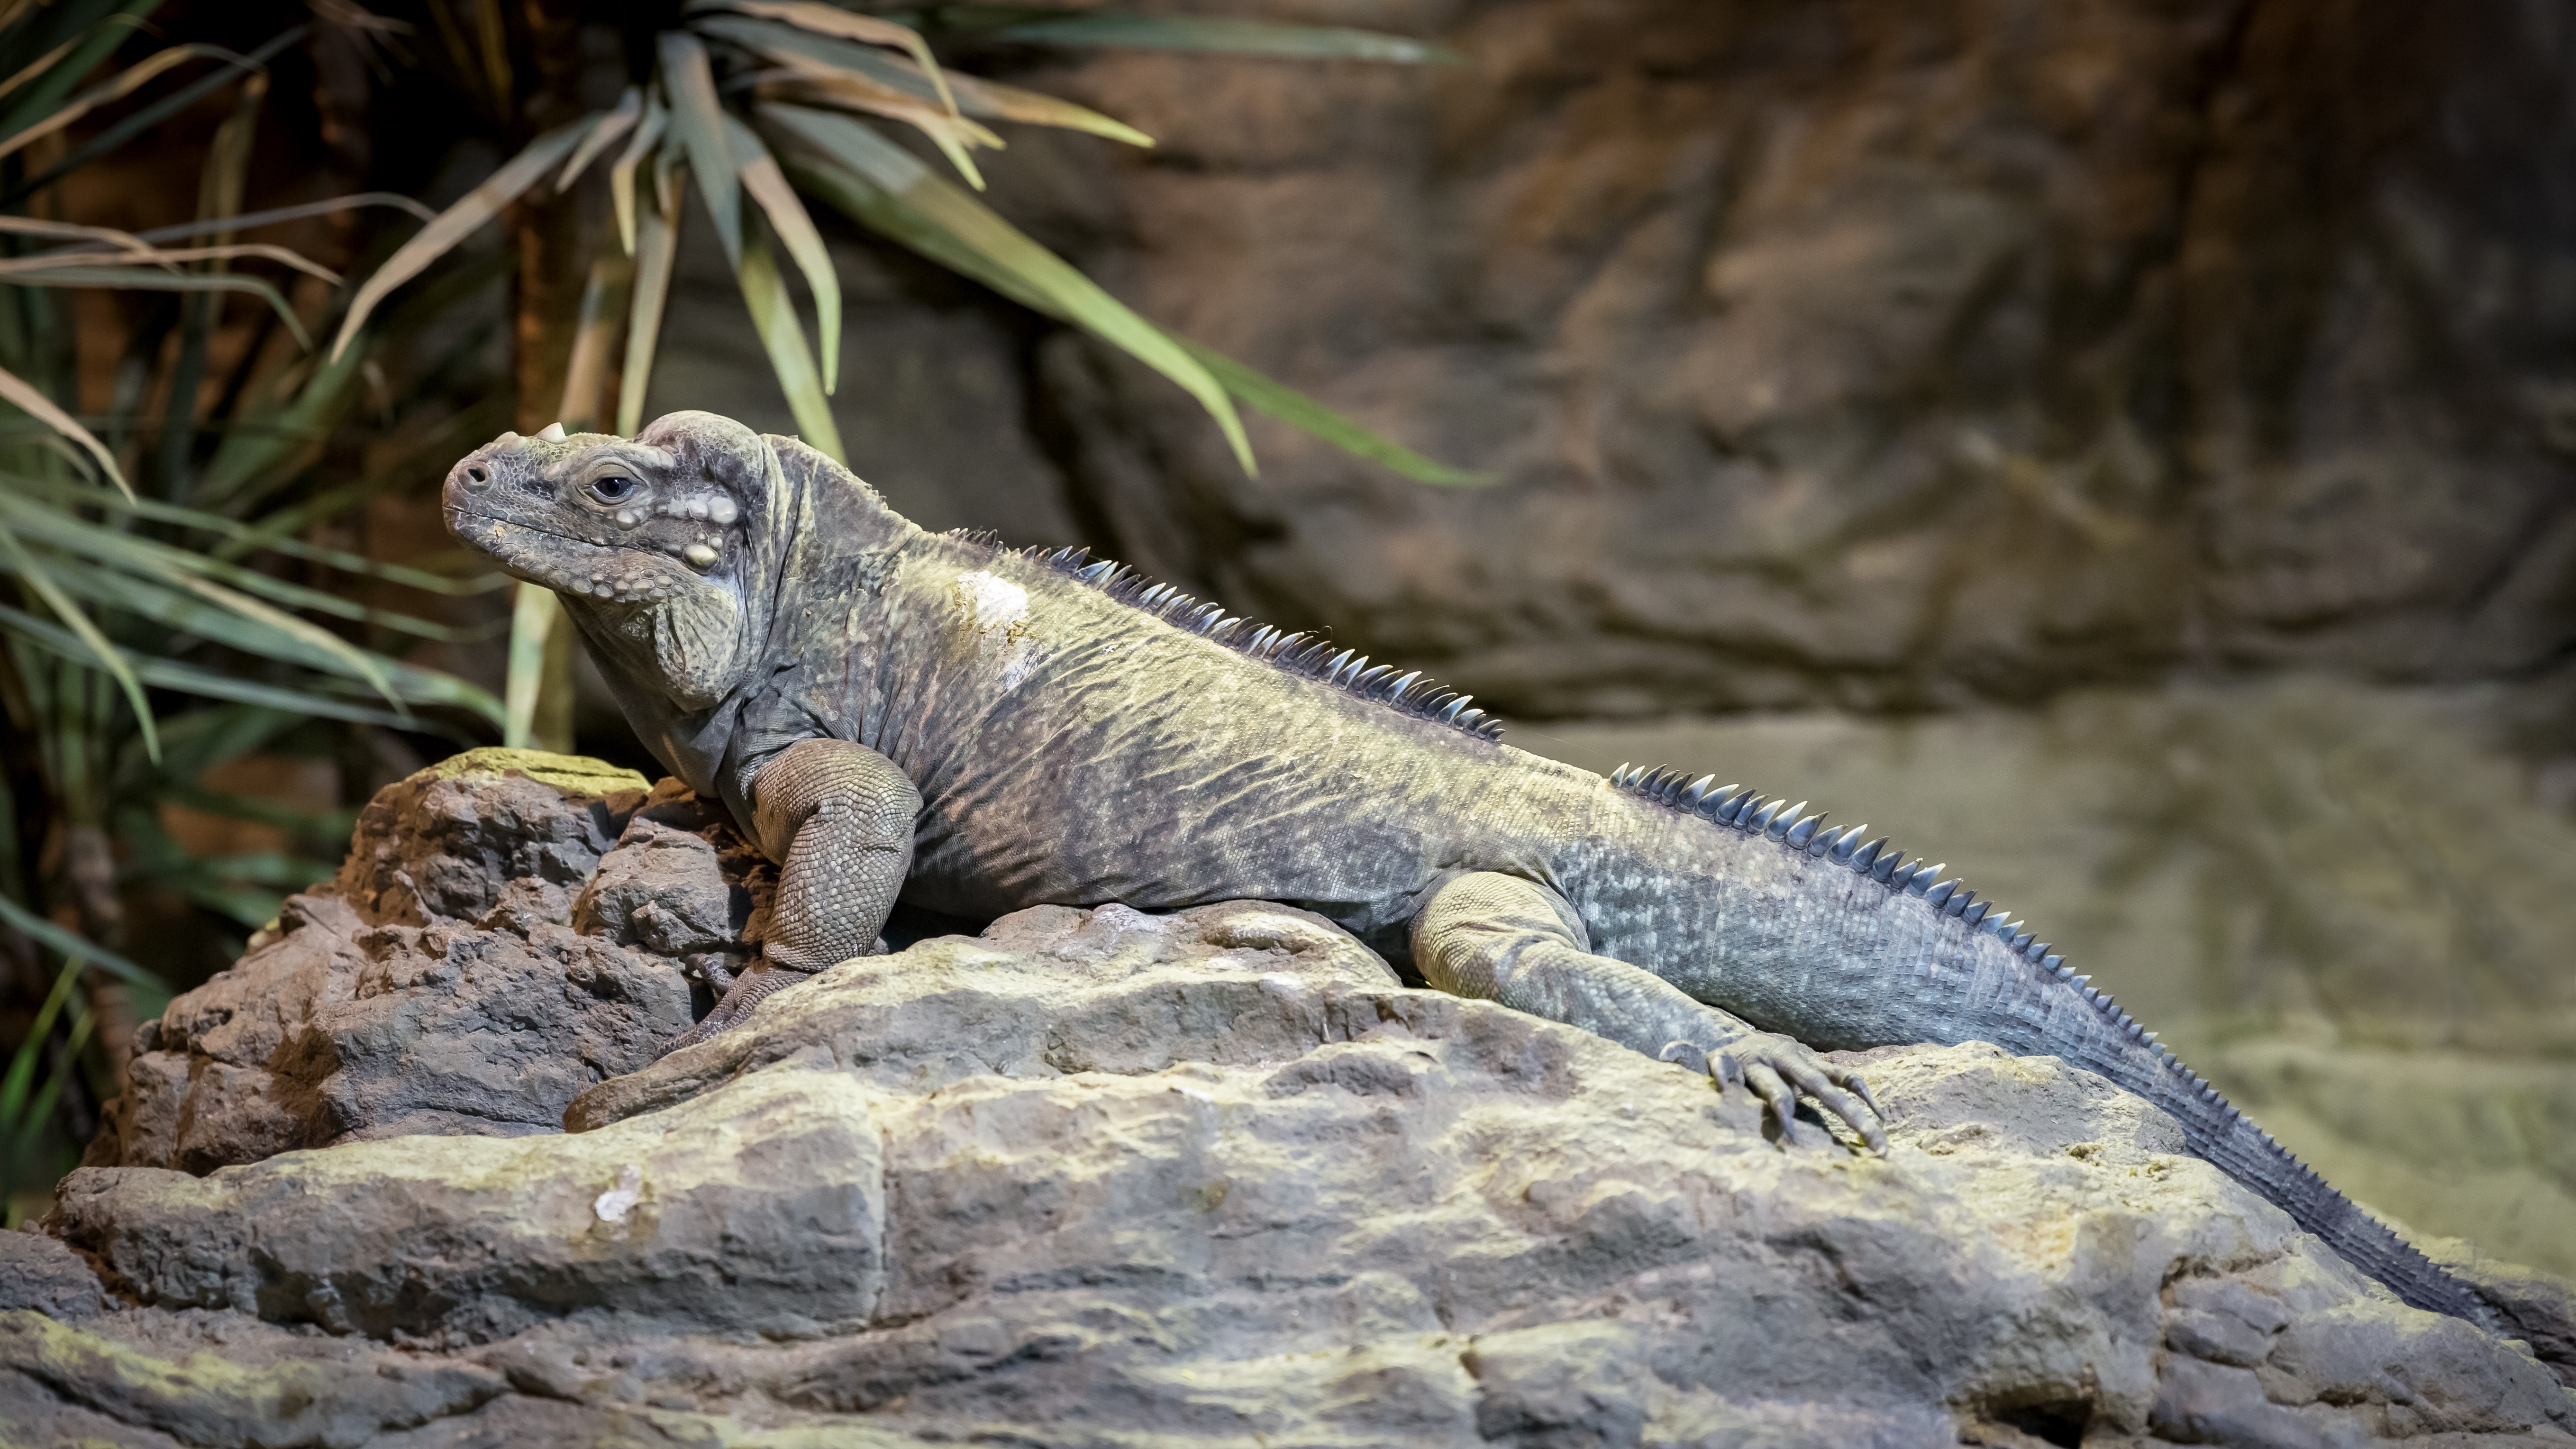
nature, animal, wildlife, wild, zoo, reptile, iguana, fauna, lizard, vertebrate, exotic, agamidae, agama, rhinoceros iguana, iguanas, komodo dragon, at the same time, scaled reptile, lacertidae, cyclura cornuta